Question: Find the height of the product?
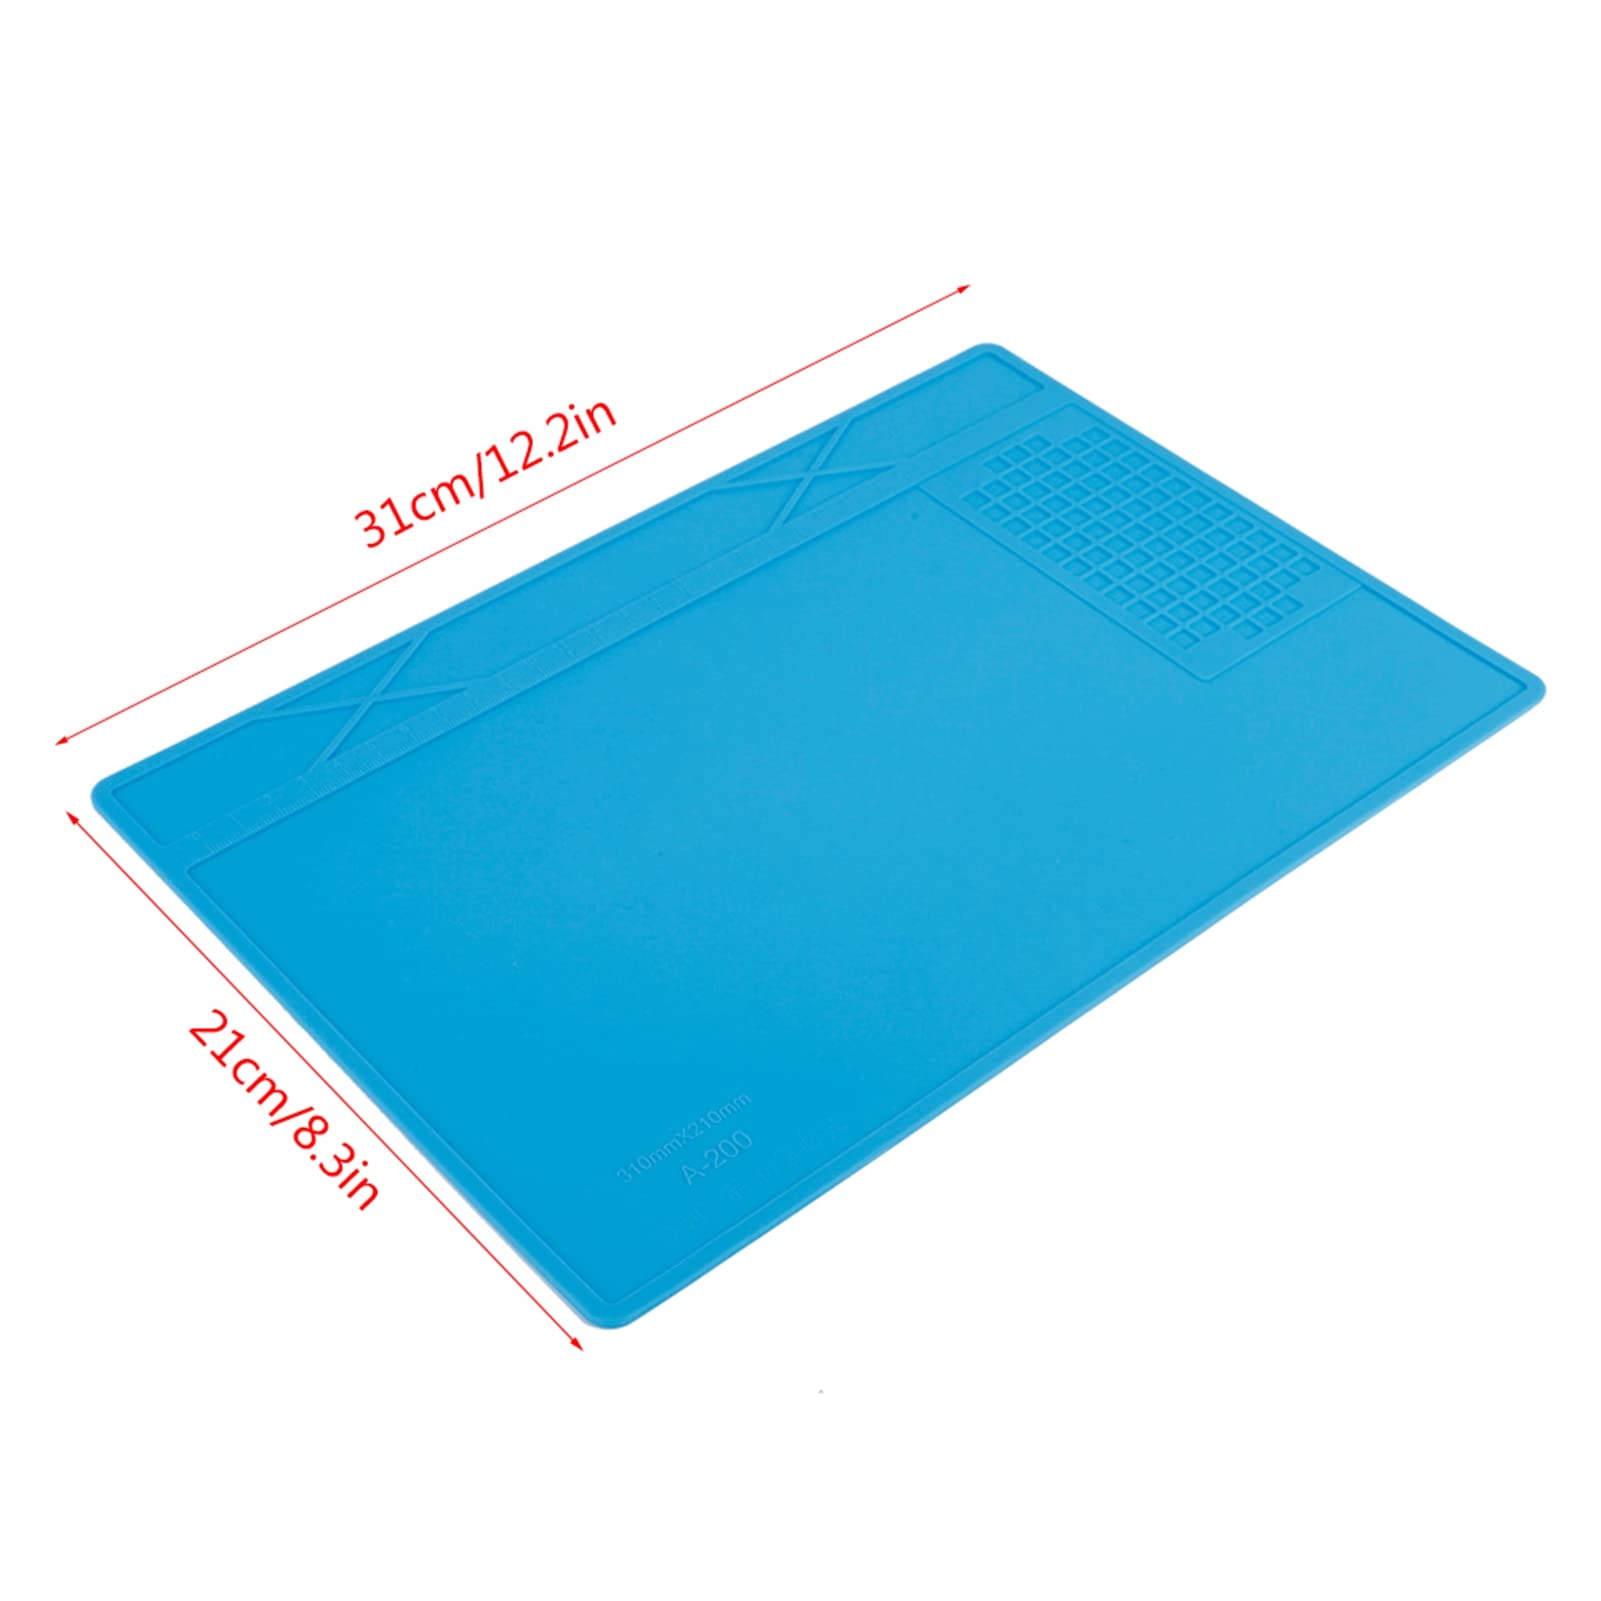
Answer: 21.0 centimetre